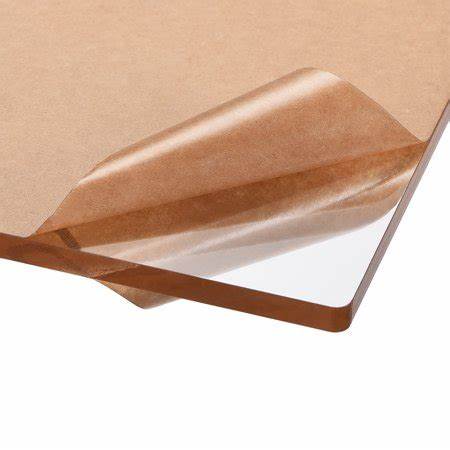
Waste category: paper